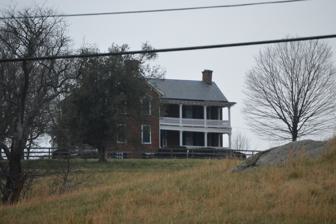
Building: The Anchorage (Charlottesville, Virginia)
Country: United States of America
Year built: 1825
Historic house in Virginia, United States United States historic place The Anchorage U.S. National Register of Historic Places Virginia Landmarks Register Distant view from U.S. Route 29 Show map of Virginia Show map of the United States Location 1864 Anchorage Farm, near Charlottesville , Virginia Coordinates 37°58′24″N 78°37′00″W / 37.97333°N 78.61667°W / 37.97333; -78.61667 Area 100 acres (40 ha) Built c. 1825 ( 1825 ) , c. 1850 Architectural style Gothic Revival, Italianate NRHP reference No. 01000688 VLR No. 002-0734 Significant dates Added to NRHP July 13, 2001 Designated VLR March 14, 2001 The Anchorage is a historic home and farm complex located near Charlottesville , Albemarle County, Virginia .  The original section of the house, built about 1825, consists of a two-story, brick hall and parlor plan dwelling with a raised basement and a slate roof. About 1850, a north facing brick wing was added and the house was remodeled to reflect the then popular Italianate and Gothic Revival styles. An existing porch was later made two-story, and, in the early 1900s, a small wood framed kitchen wing was added. Also on the property are a contributing barn and family cemetery . It was added to the National Register of Historic Places in 2001. References